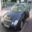
Label: automobile